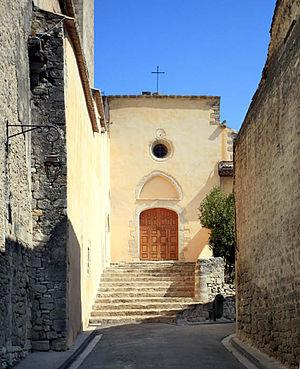
Caumont-sur-Durance est une commune française située dans le département de Vaucluse, en région Provence-Alpes-Côte d'Azur. La ville est limitrophe d'Avignon et fait partie du Grand Avignon.